The Girl of Last Night

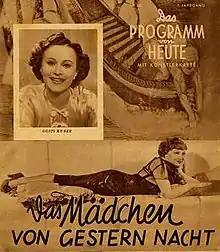

The Girl of Last Night is a 1938 German comedy film directed by Peter Paul Brauer and starring Willy Fritsch, Georg Alexander and Hans Leibelt. It is set in England.